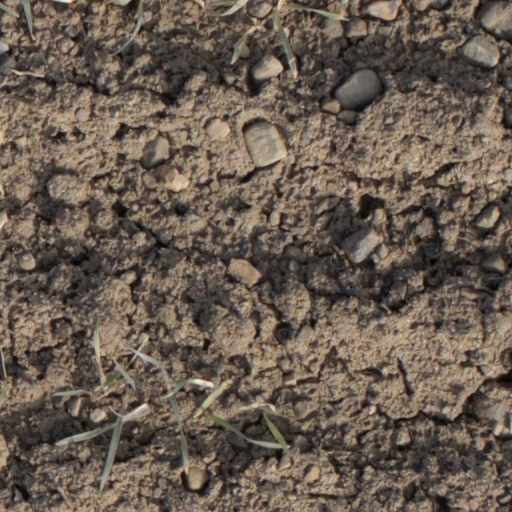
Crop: wheat